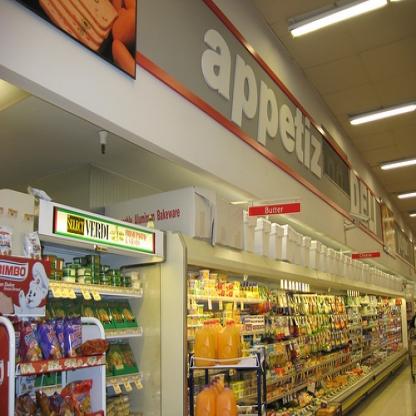
Scene: Indoor